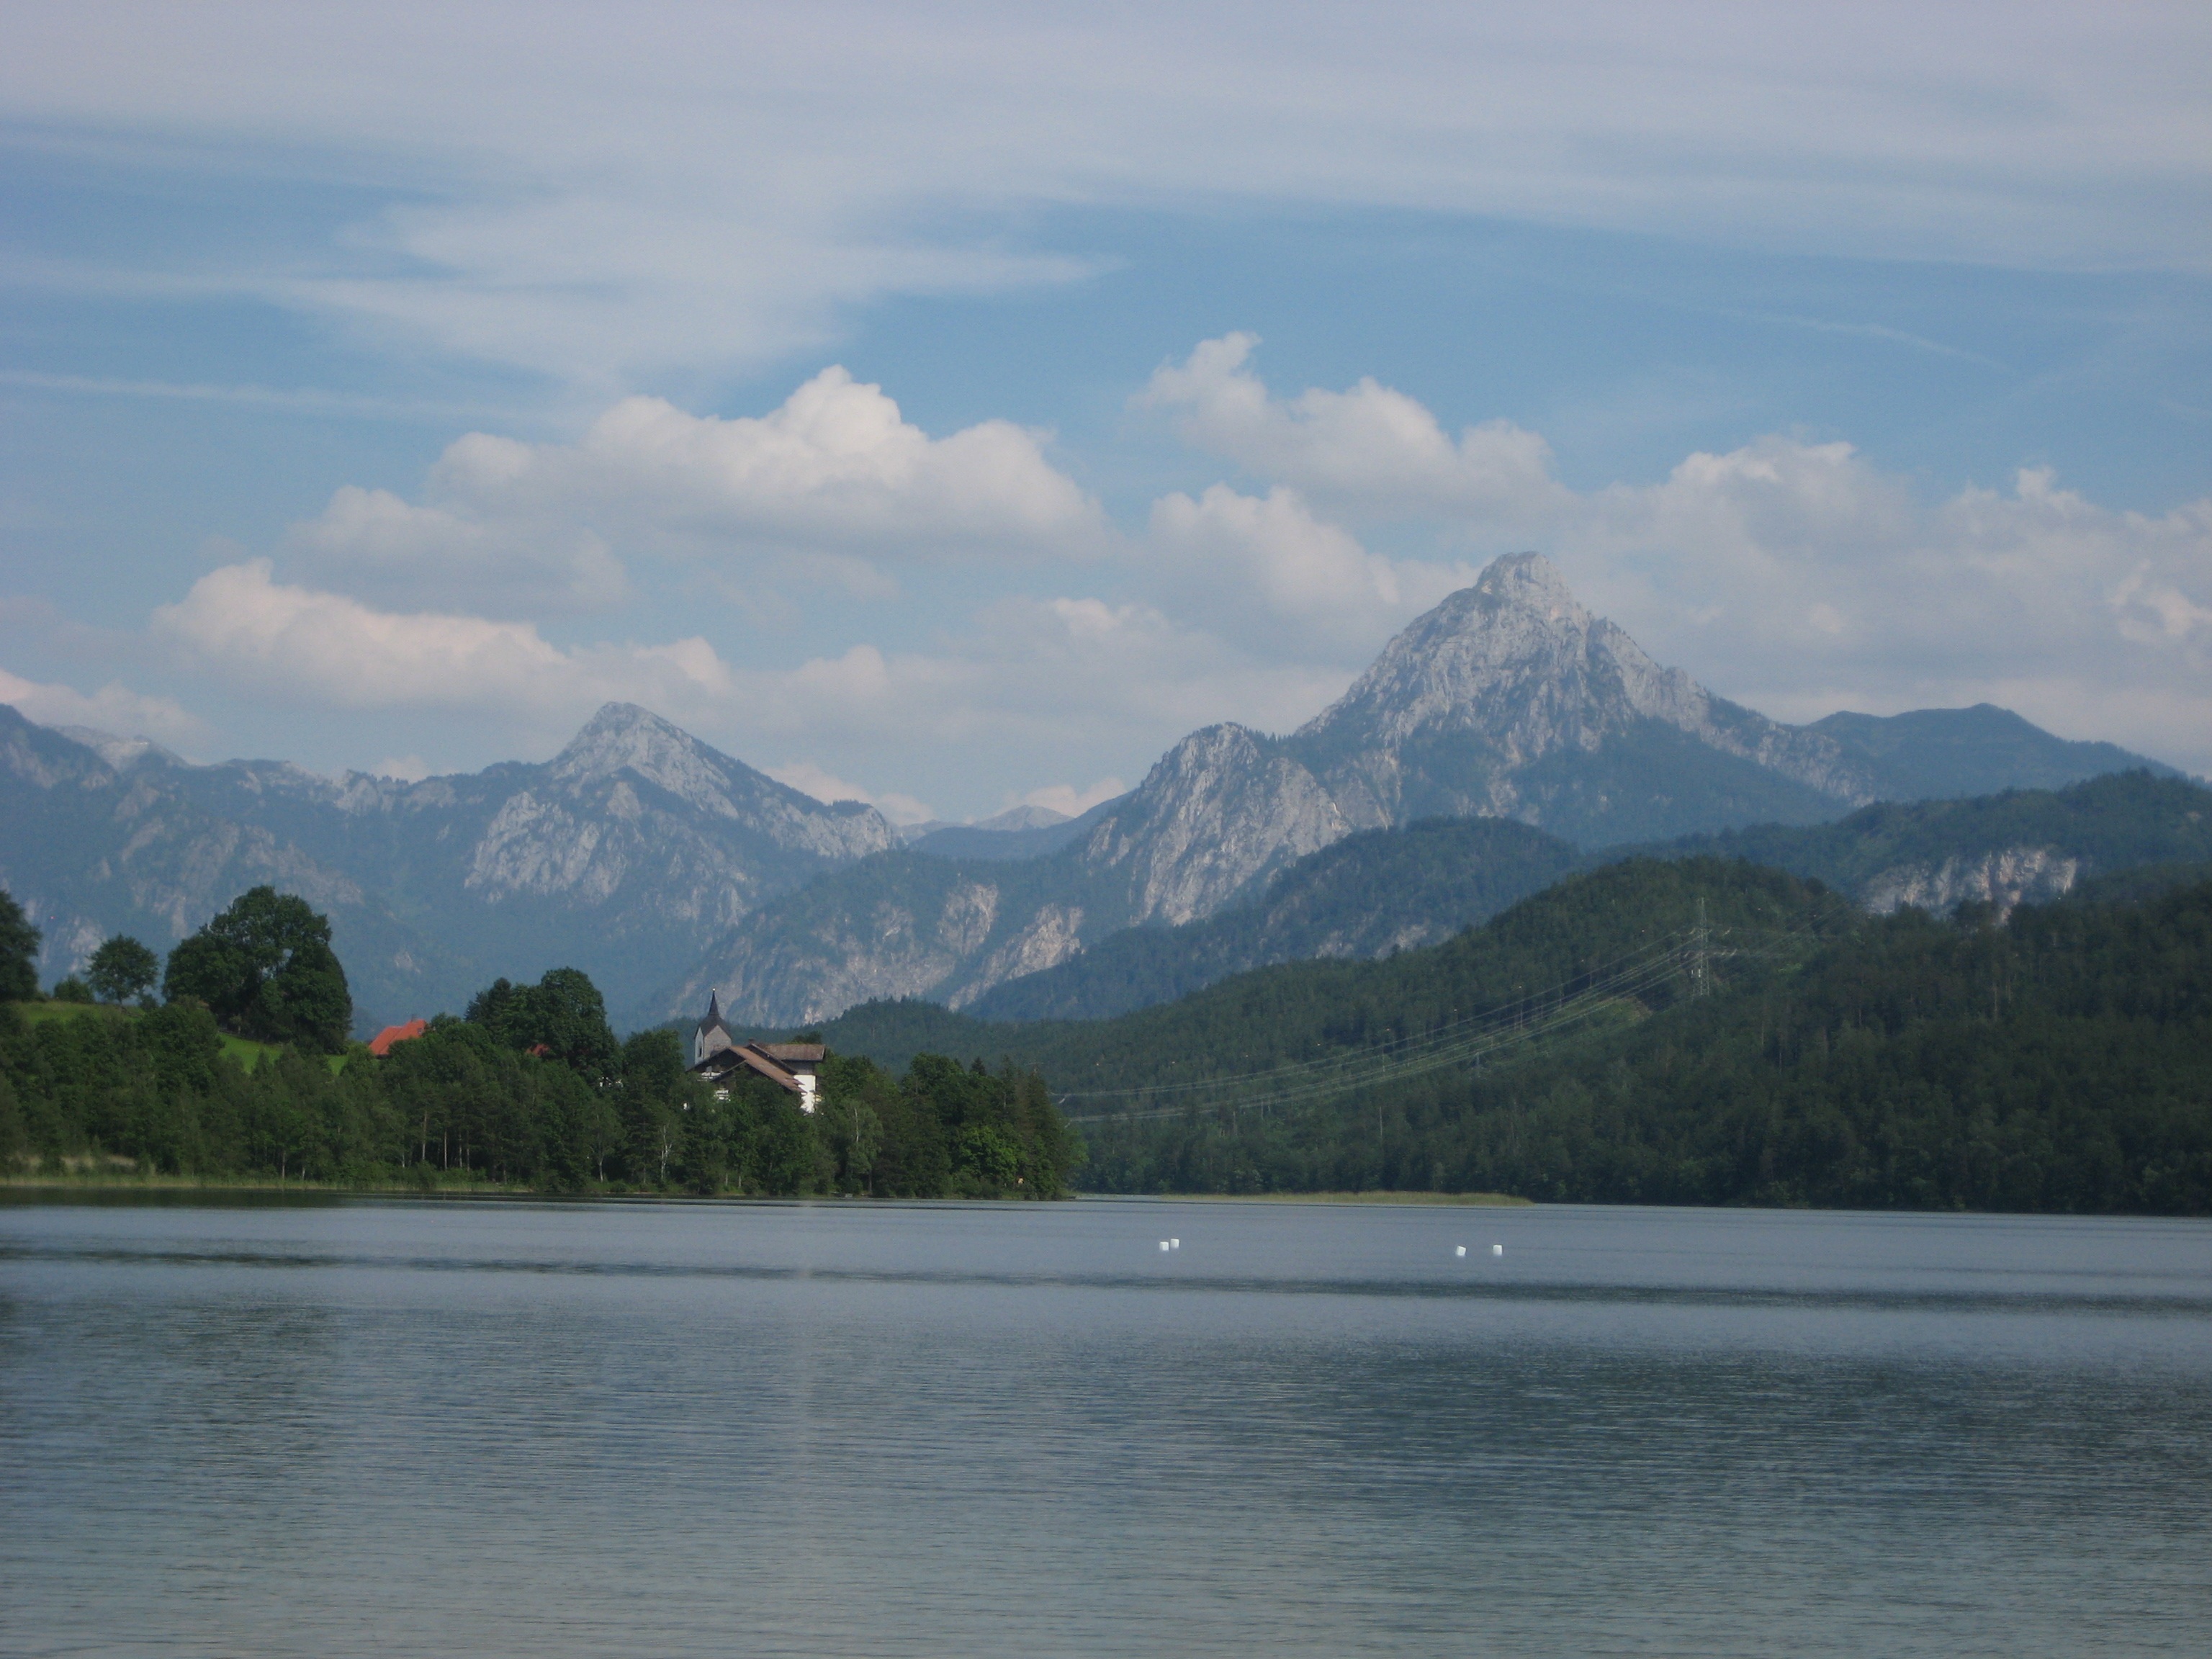
landscape, sea, mountain, cloud, lake, view, river, mountain range, reflection, vehicle, bay, fjord, reservoir, highland, body of water, austria, mountains, alps, loch, more, landform, geographical feature, atmospheric phenomenon, mountainous landforms